Atelier Lulua: The Scion of Arland

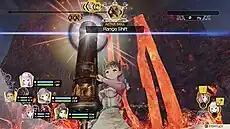
A battle in "Atelier Lulua: The Scion of Arland"

"Atelier Lulua: The Scion of Arland" is a role-playing video game in which players take on the role of trainee alchemist Lulua Frixell. The game is divided between synthesising items with alchemy, exploration of town and field environments, and engaging in combat with enemy monsters. Beginning with her home town of Arklys, Lulua explores different regions of Arland separated into zones accessed through a world map which expands as the story progresses. In contrast to earlier "Atelier" titles, there is no time limit in place. While in town areas, Lulua can use her workshop for alchemy, buy and sell items and equipment at shops, and complete quests linked to either the main narrative or side objectives from party members and non-playable characters. Quests are split into synthesising an item or killing a particular monster, with only five side quests able to be active at a time.